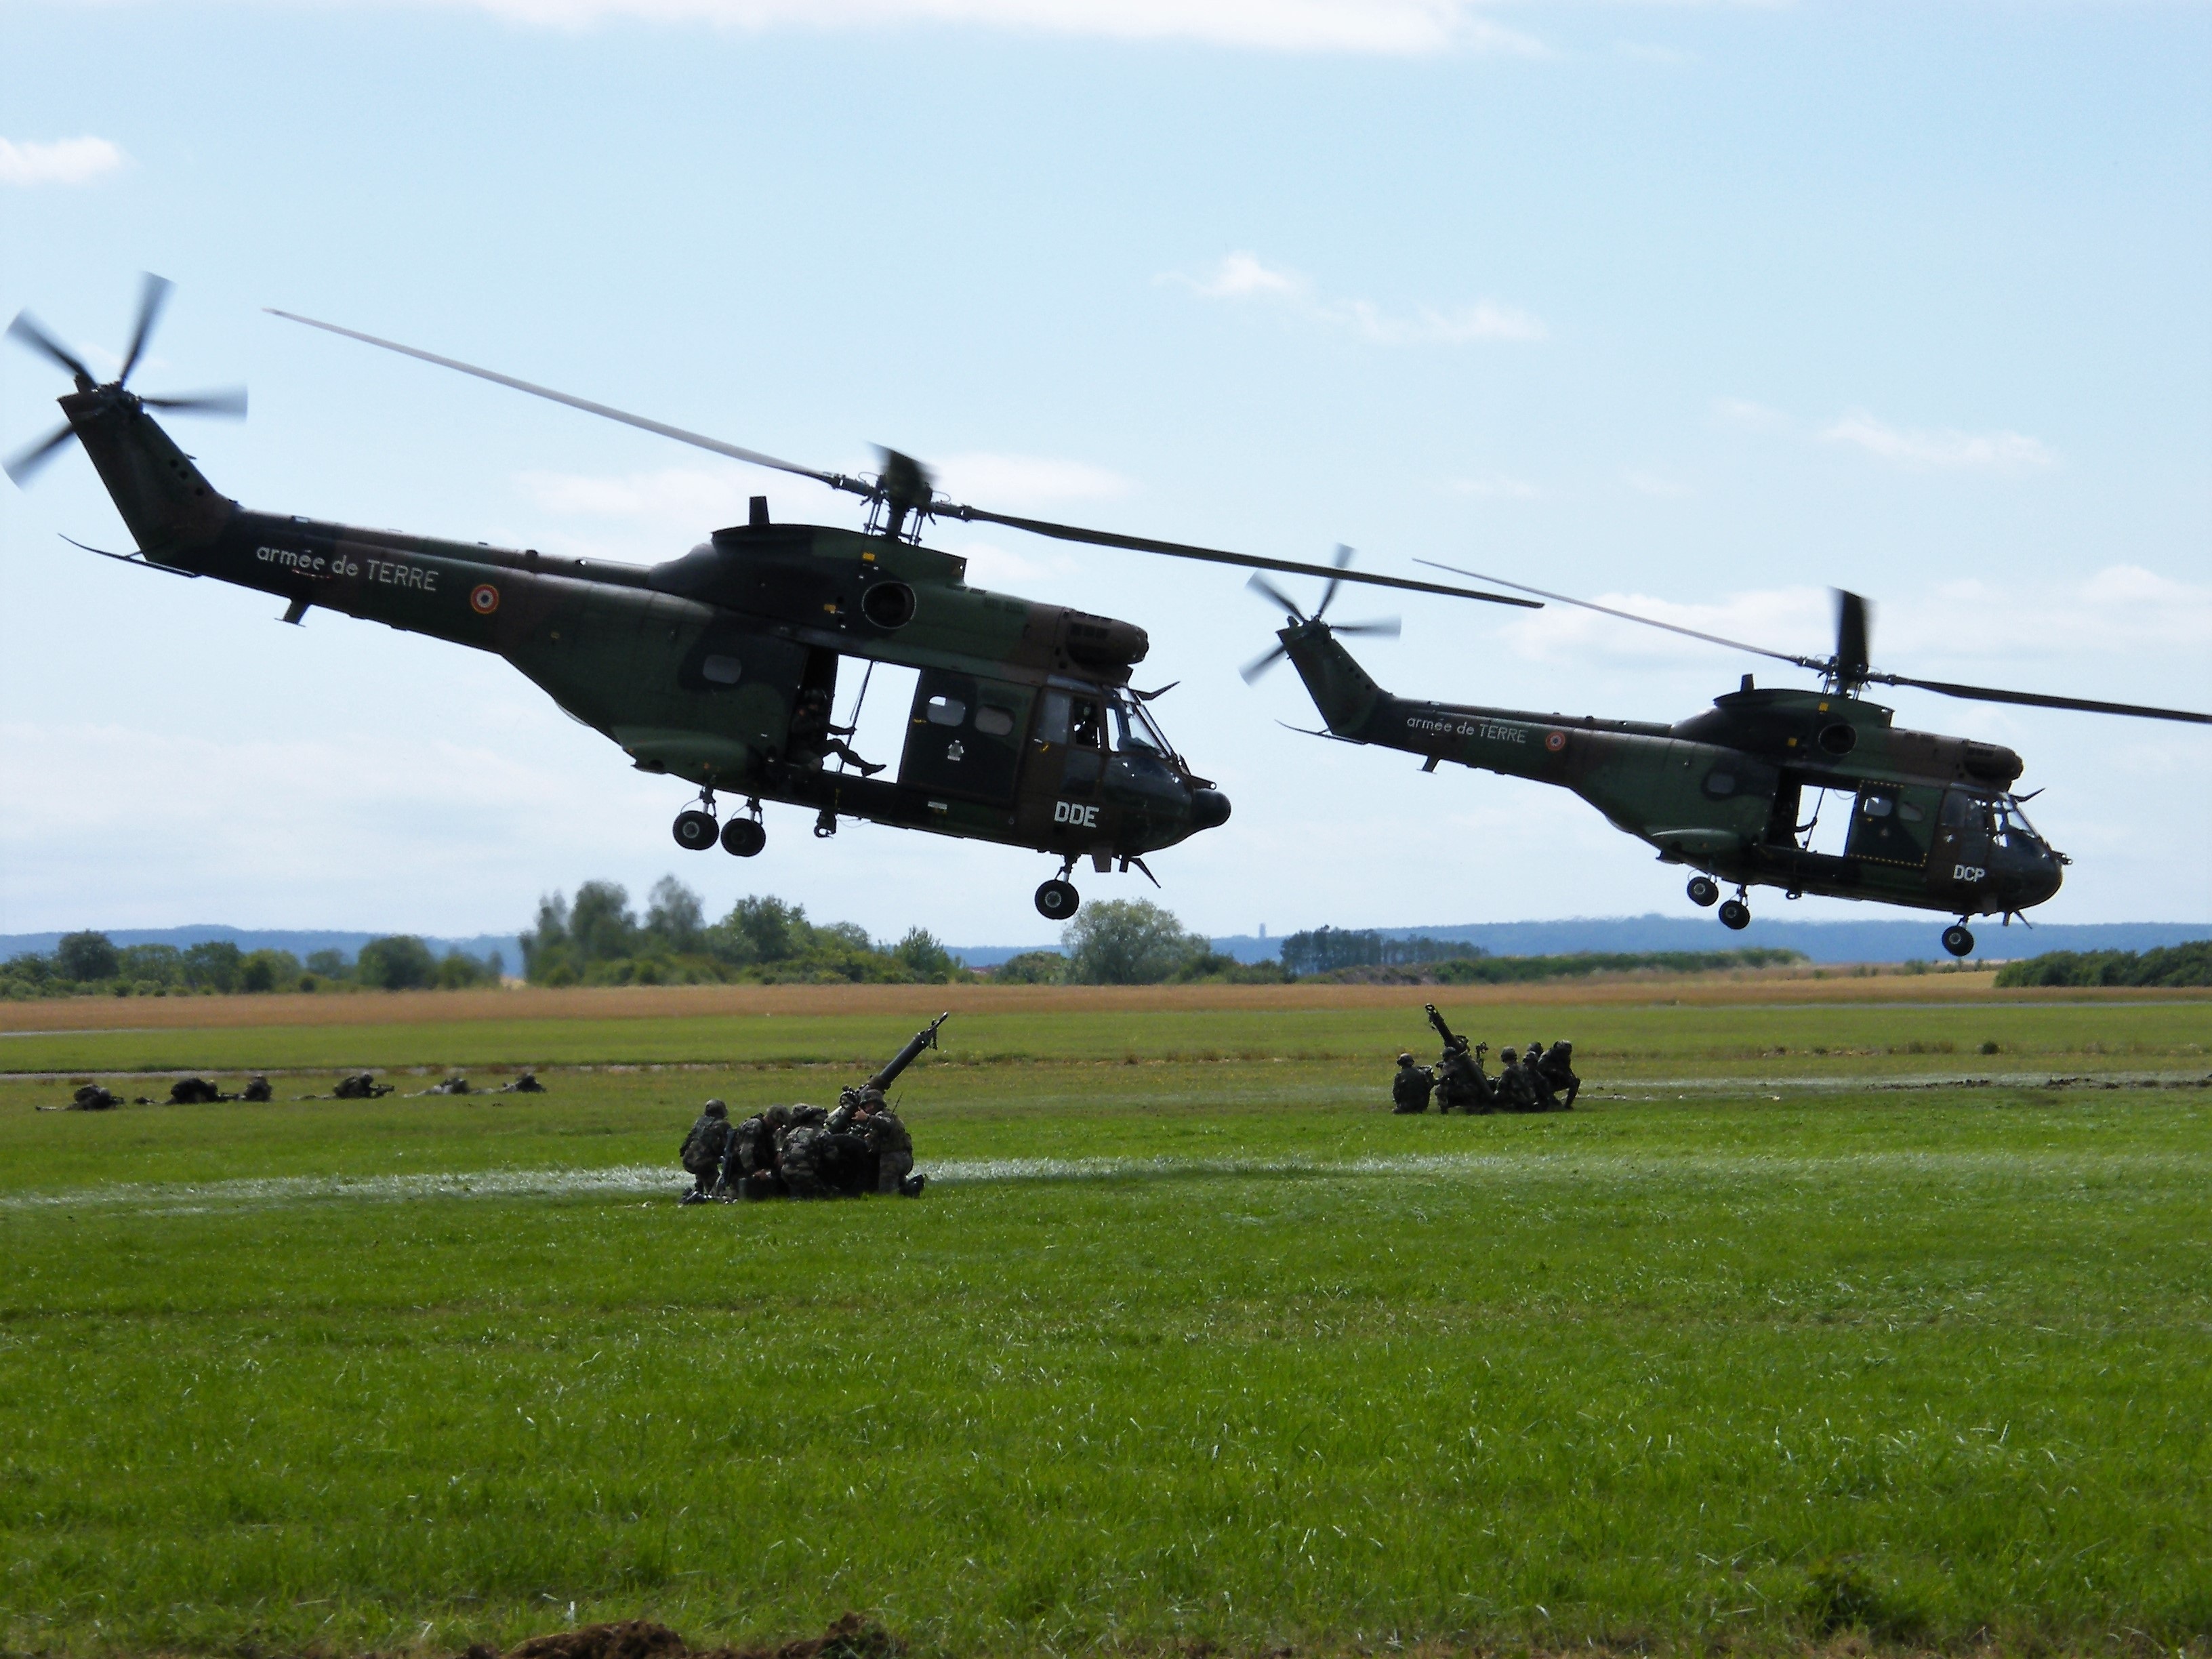
aircraft, meeting, army, vehicle, aviation, helicopter, rotorcraft, puma, air force, atmosphere of earth, helicopter rotor, military helicopter, black hawk